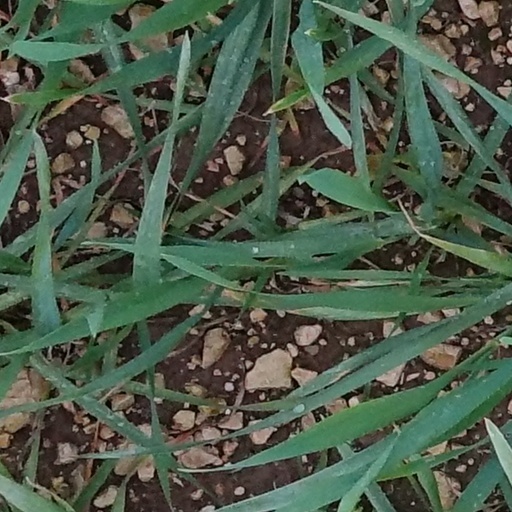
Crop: wheat